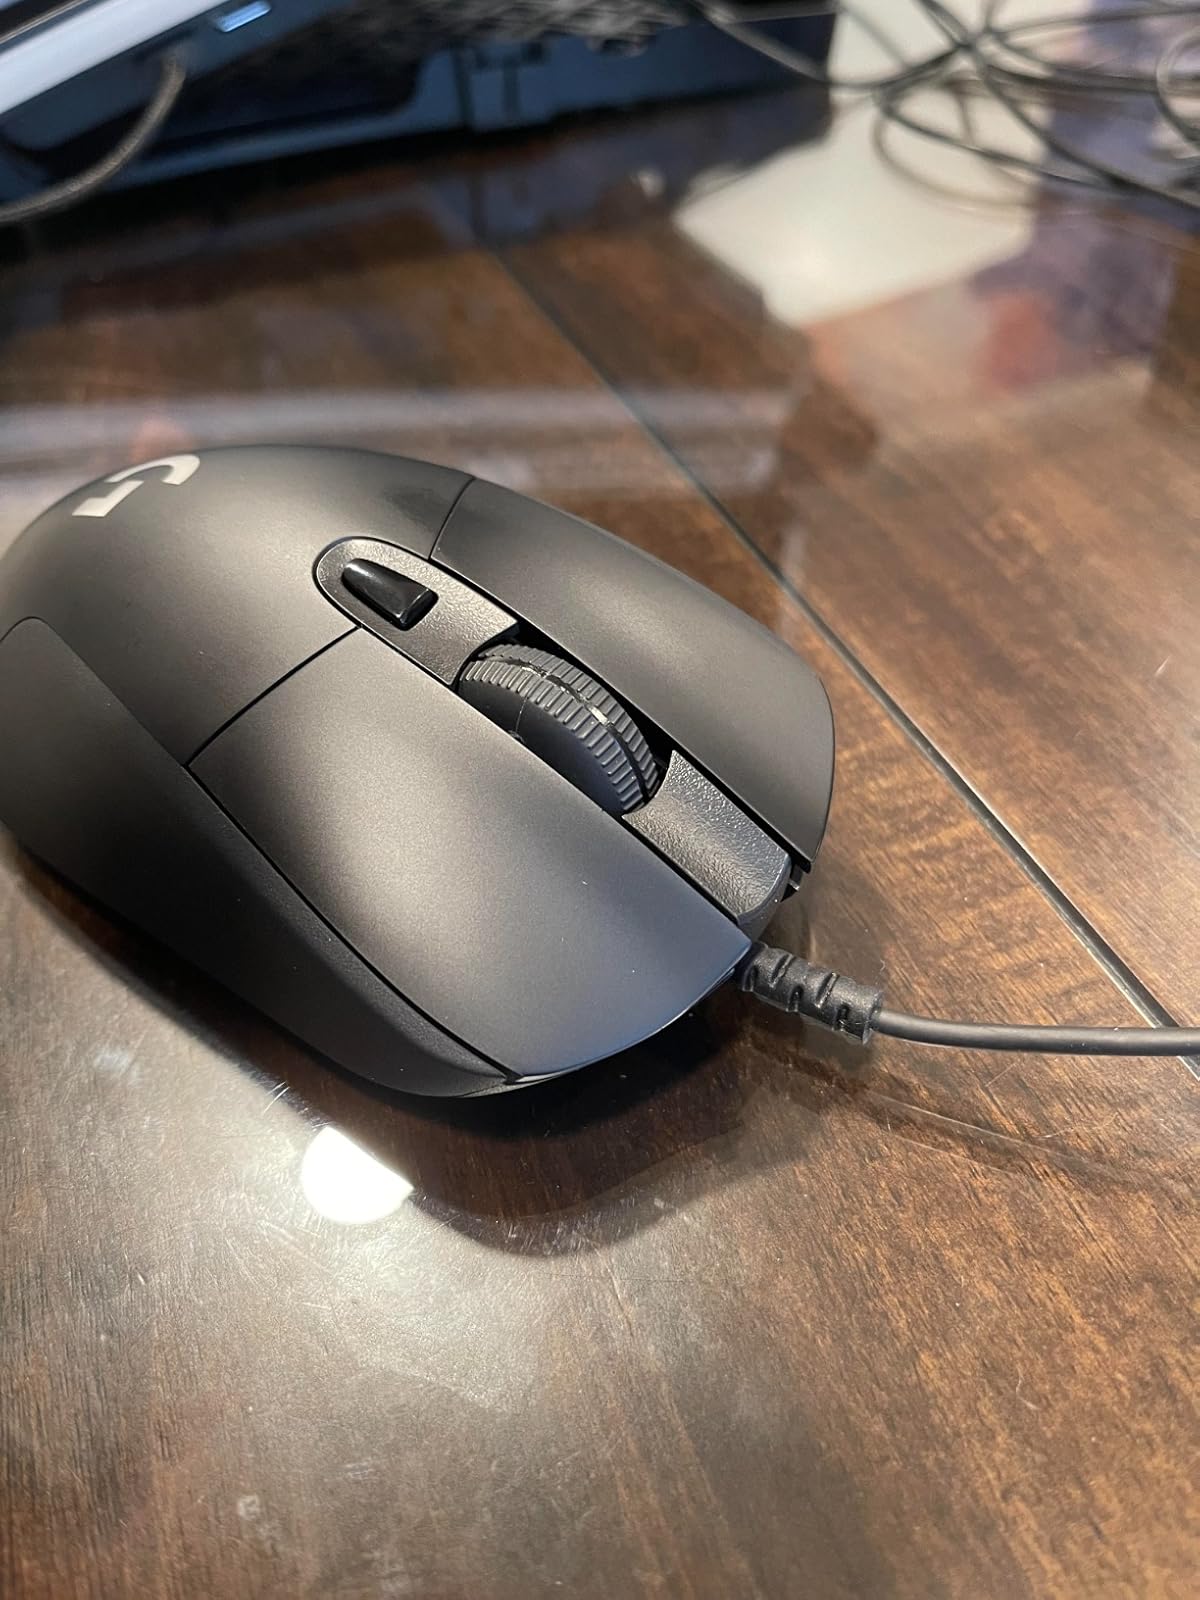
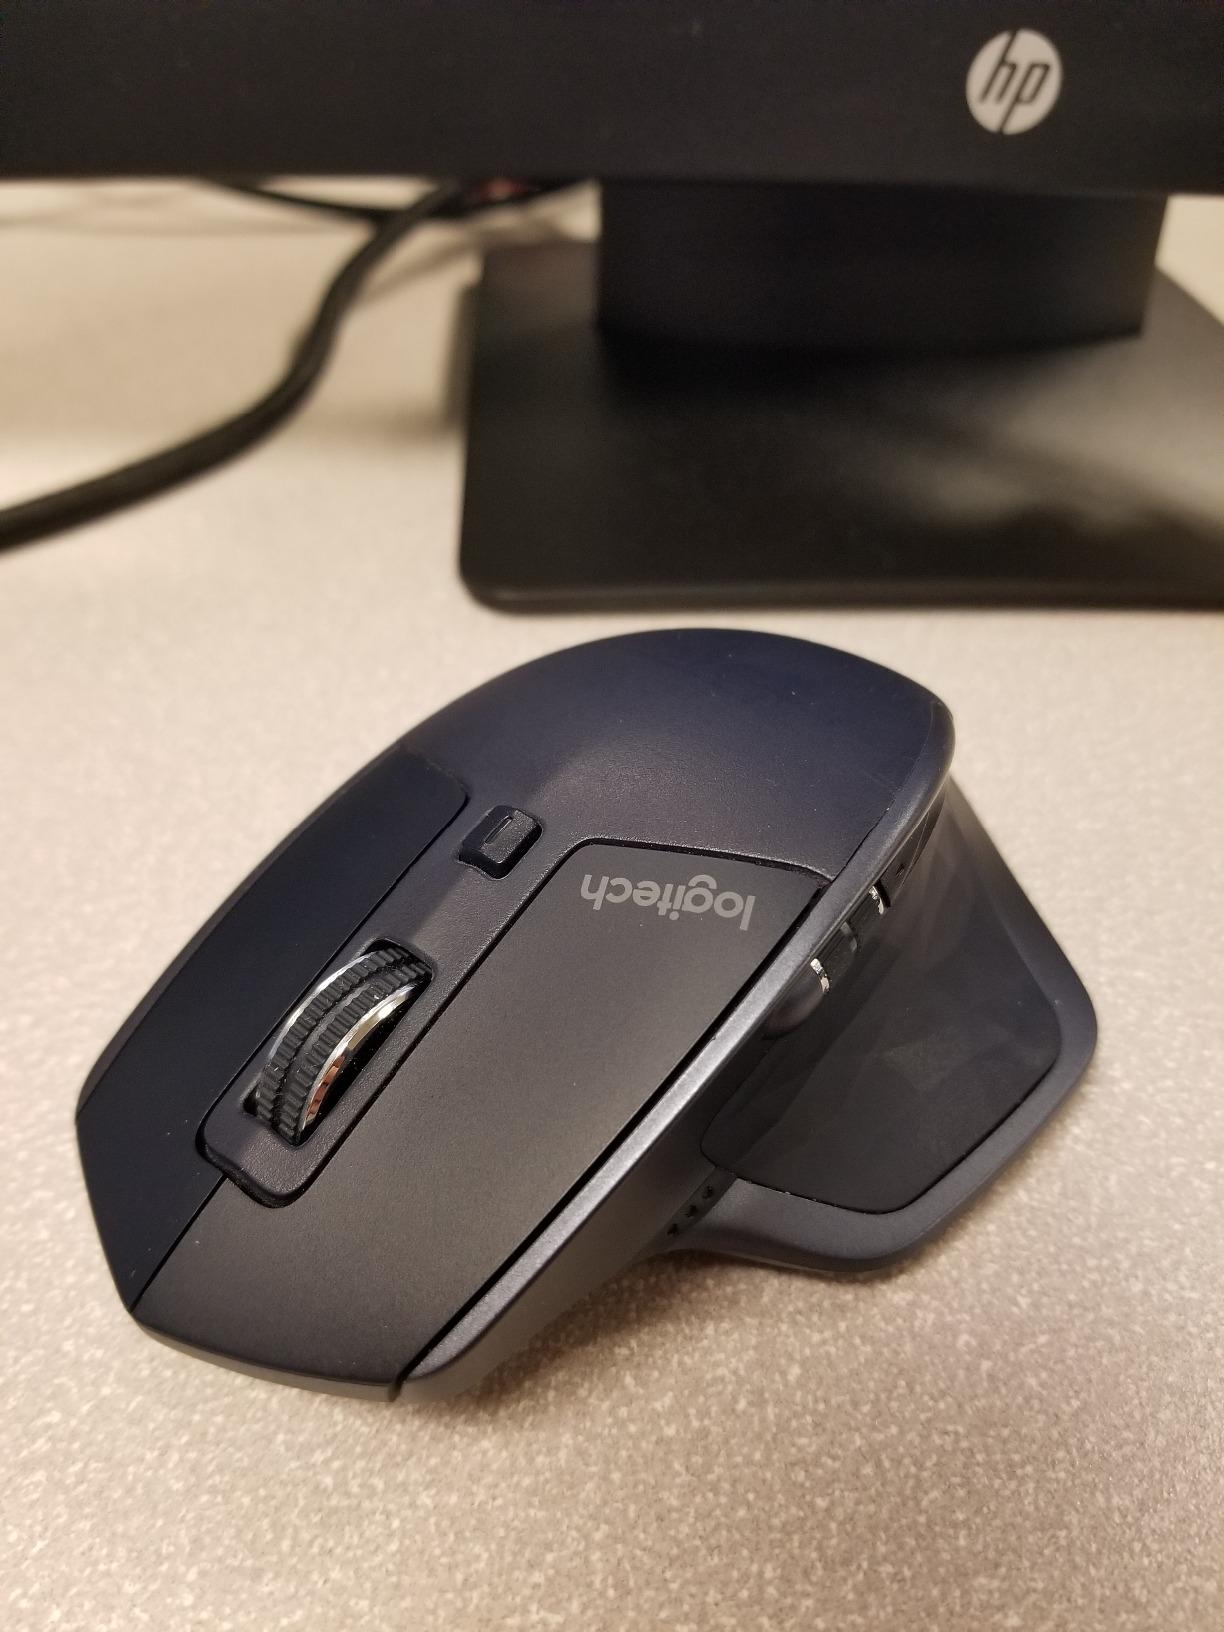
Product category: mouse
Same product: no